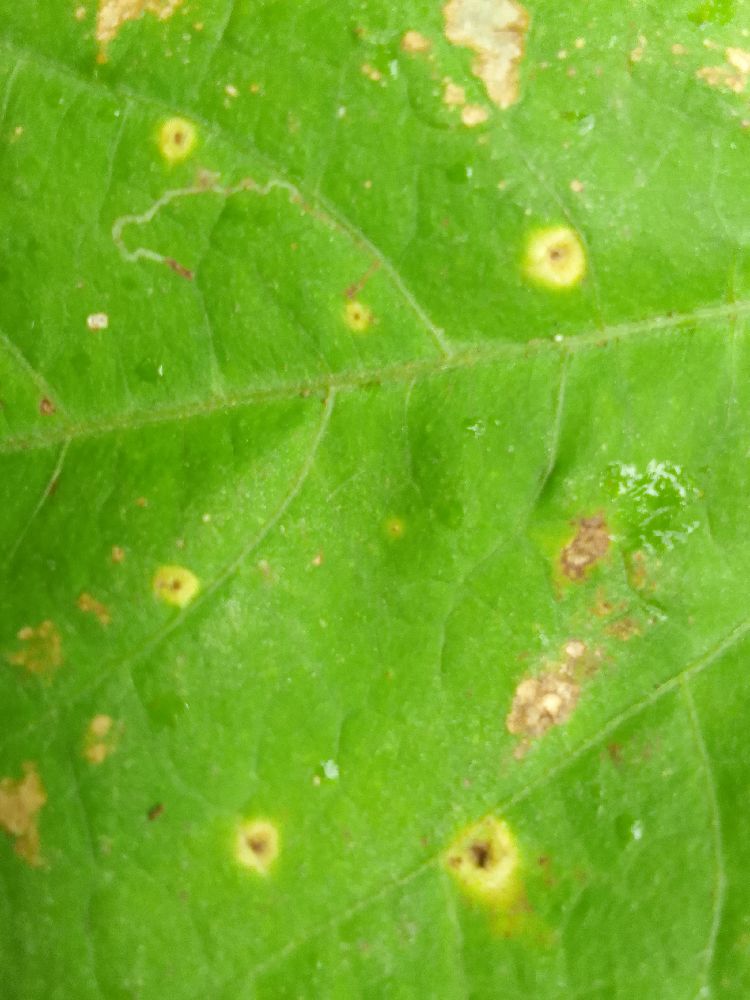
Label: rust